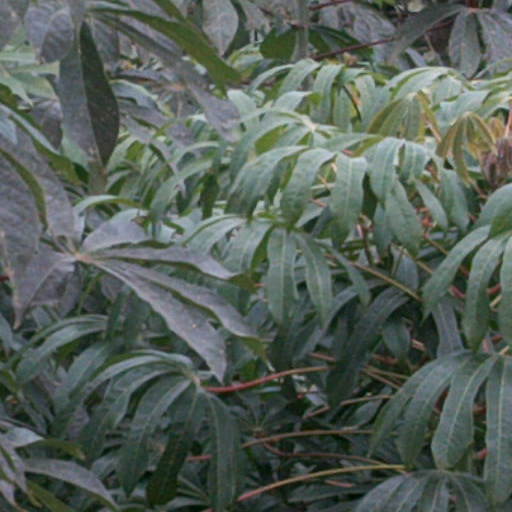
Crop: cassava